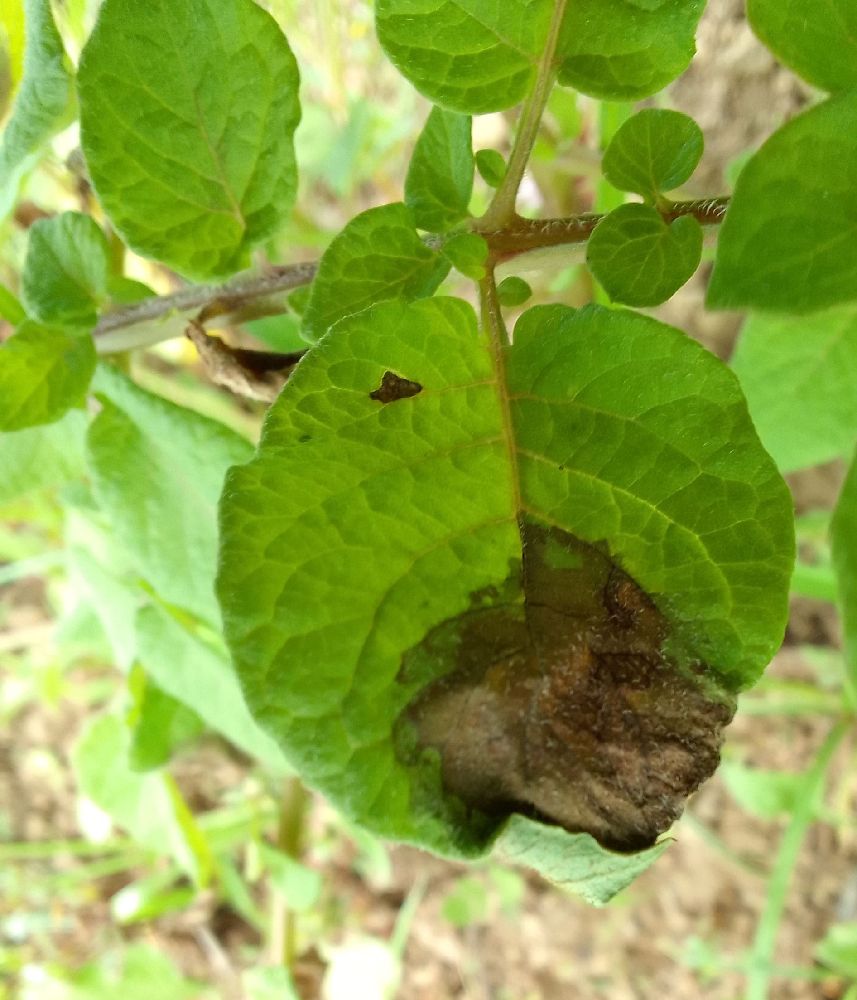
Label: Late blight